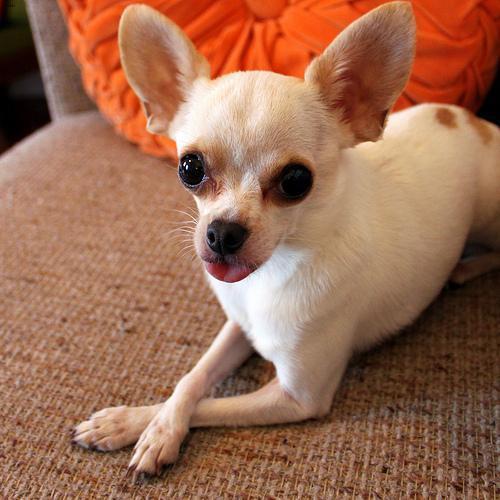
chihuahua